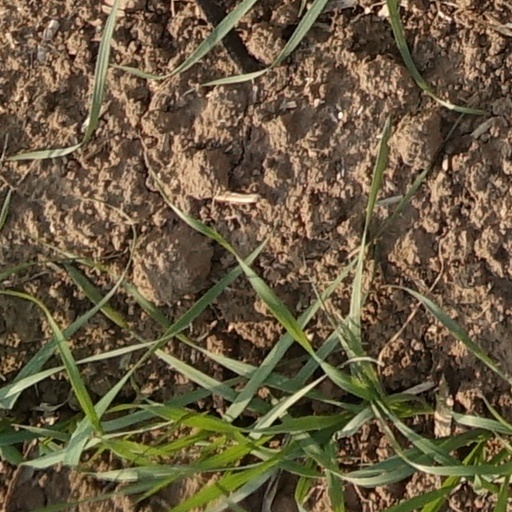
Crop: wheat